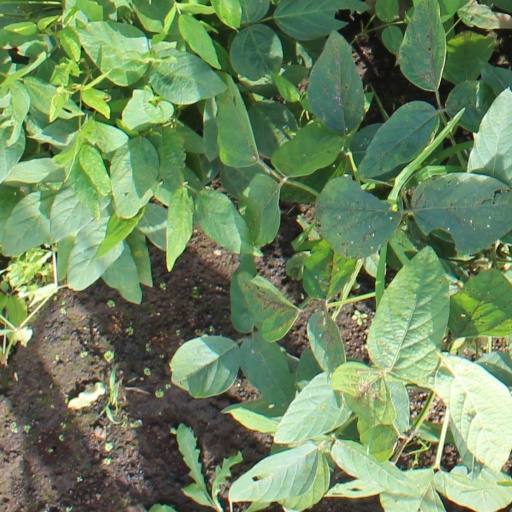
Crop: soybean